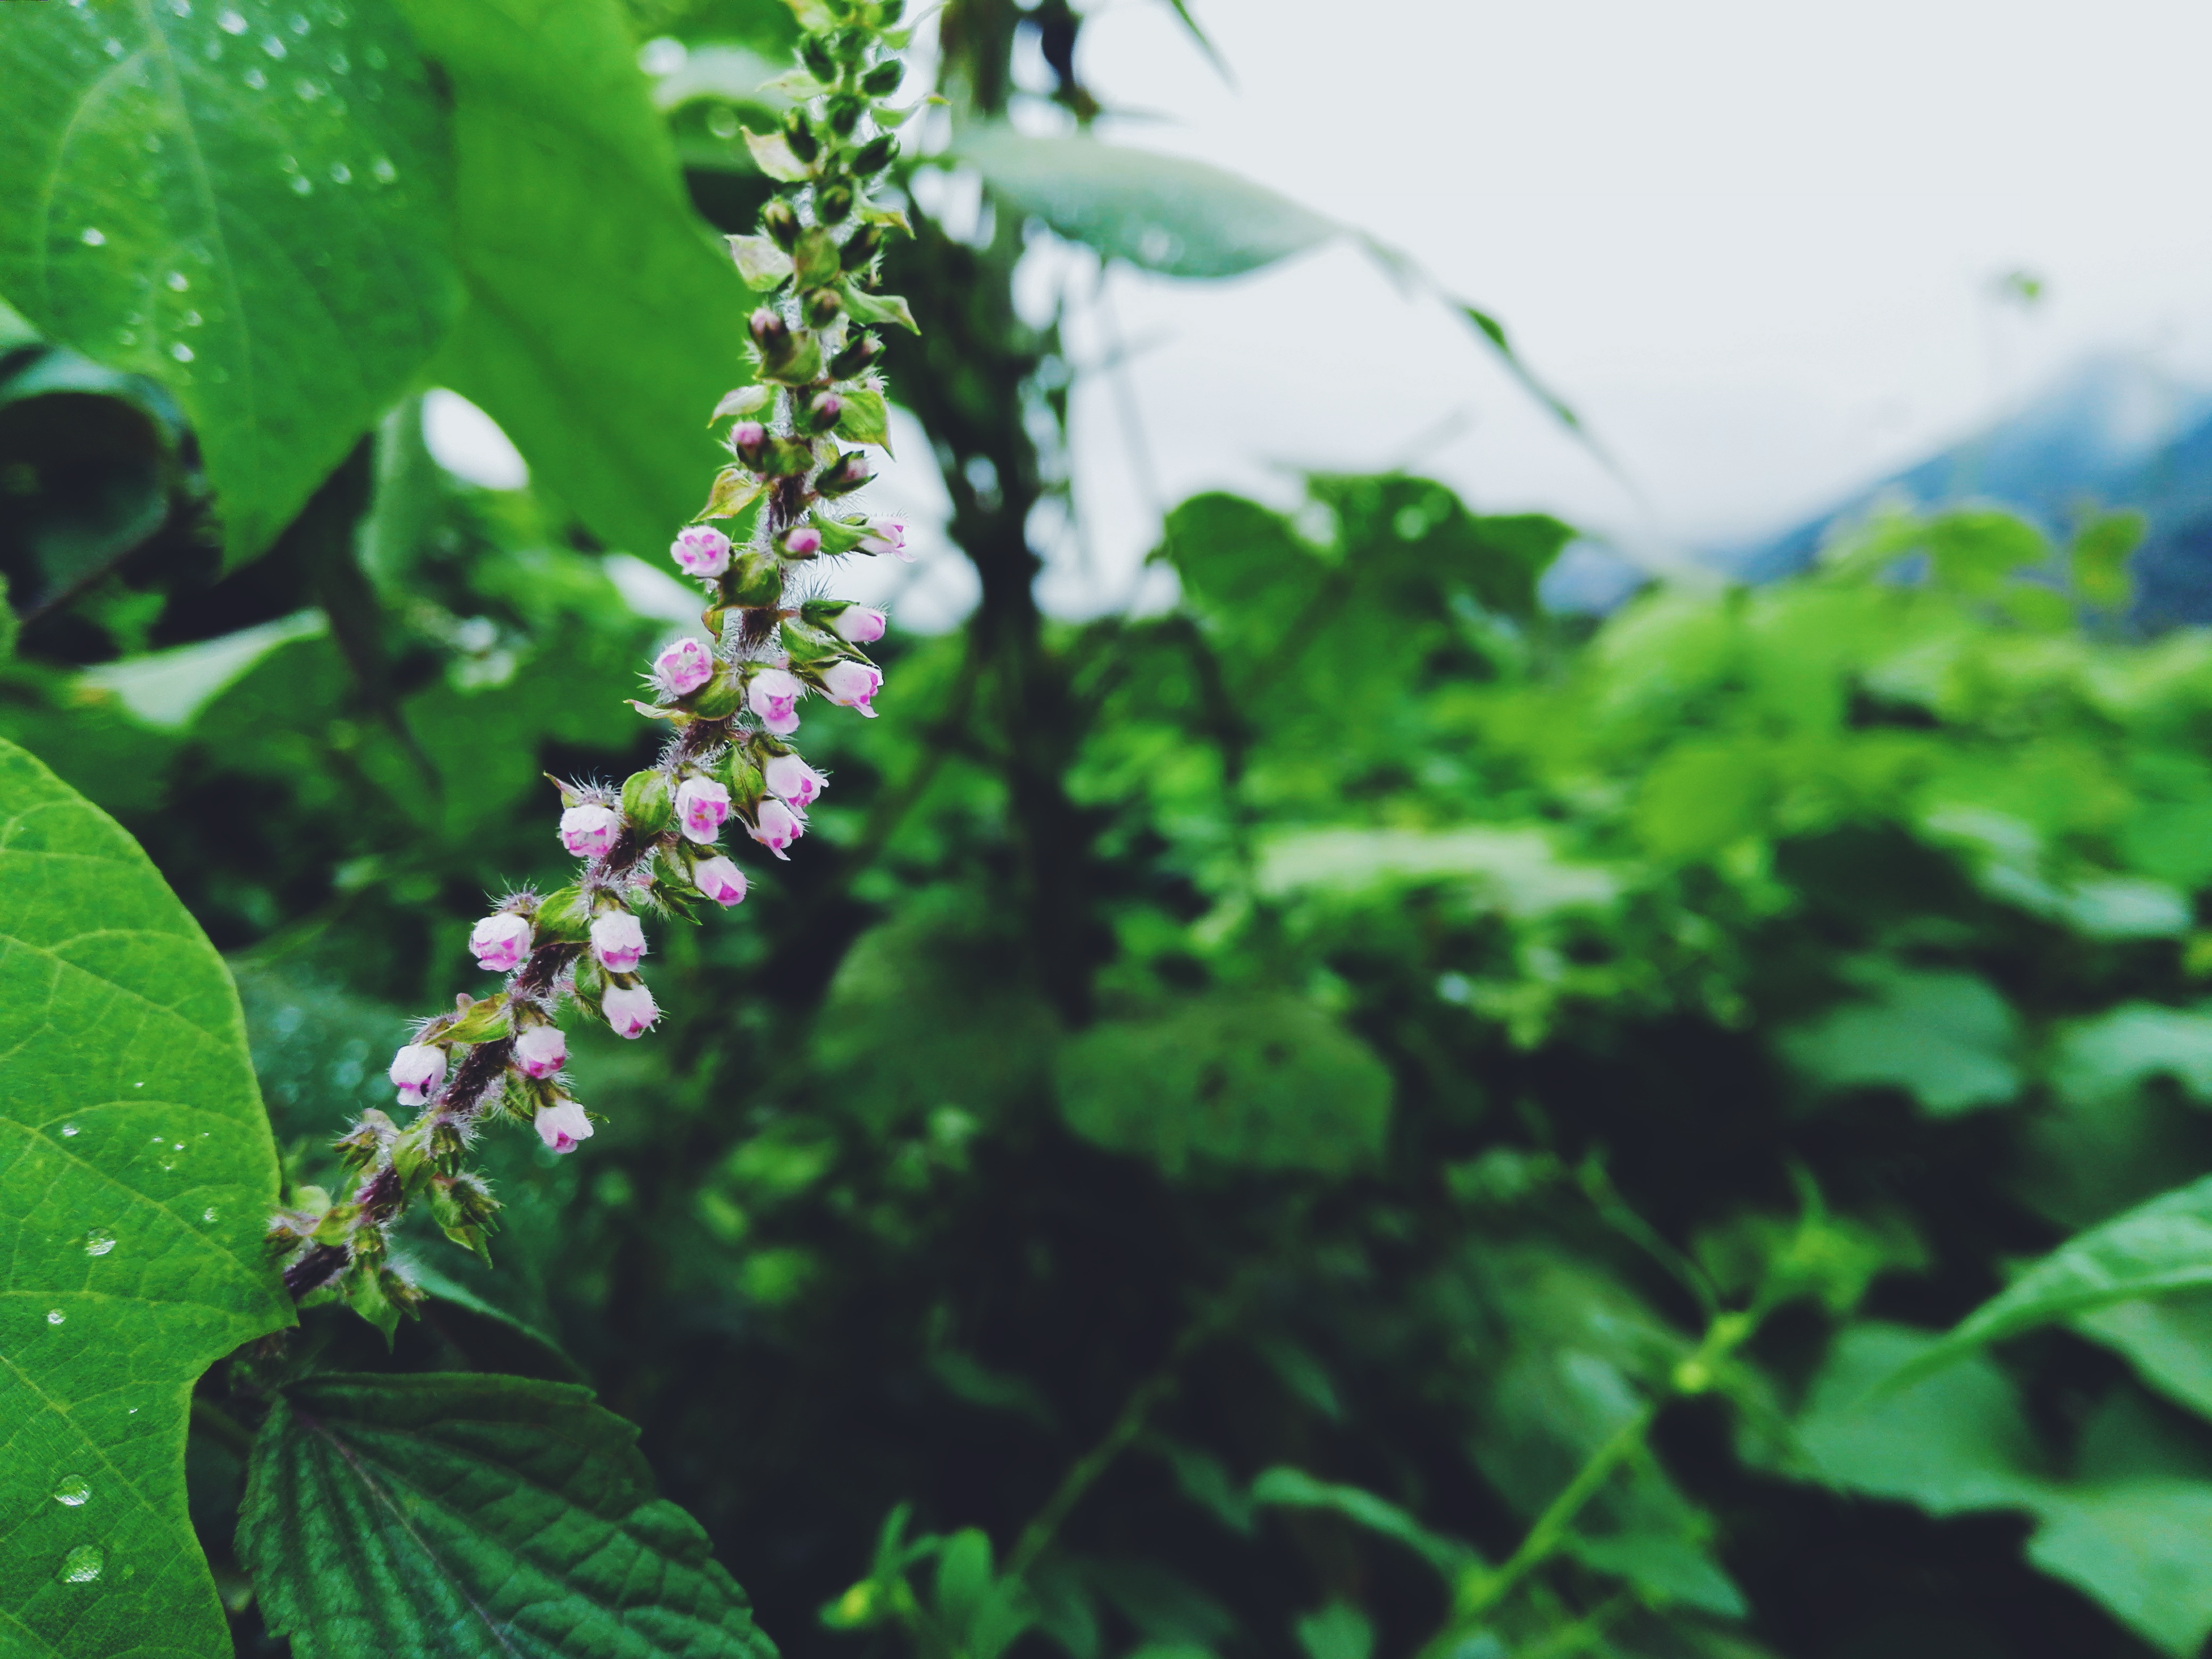
tree, nature, branch, plant, leaf, flower, food, green, herb, produce, botany, flora, shrub, flowering plant, land plant